A Gest of Robyn Hode

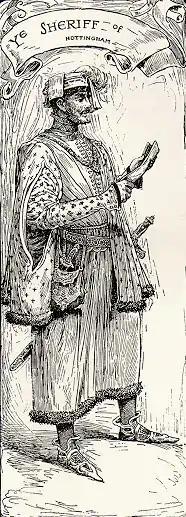
Sheriff of Nottingham. Sketch by Louis Rhead.

The linguistic research begun by Skeat and his colleagues (as published in their various Middle English dictionaries) has been continued by modern linguists. Between 1898 and 1905, Joseph Wright published the seminal English Dialect Dictionary, based upon data collected by the English Dialect Society. The famous Survey of English Dialects was undertaken between 1950 and 1961. Therefore, linguists have as detailed an understanding of the various Middle English dialects as the surviving literature and native speakers allow.